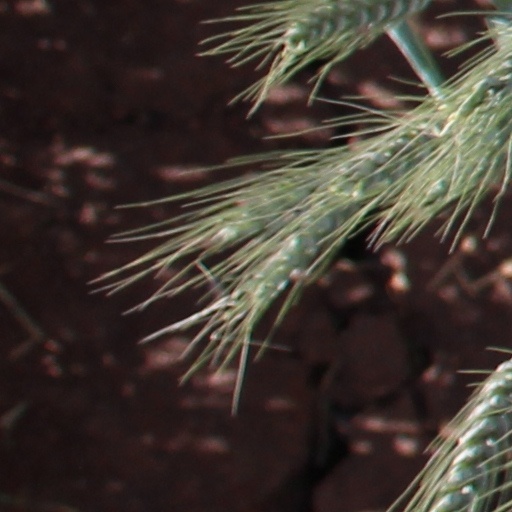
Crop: wheat